Fort Gratiot

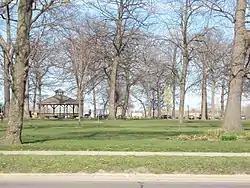
Pine Grove Park, 2012 - the southern section of Fort Gratiot

Fort Gratiot was an American stockade fort in Fort Gratiot, Michigan, in Saint Clair County, Michigan. The former location of the fort was listed on the National Register of Historic Places in 1980.